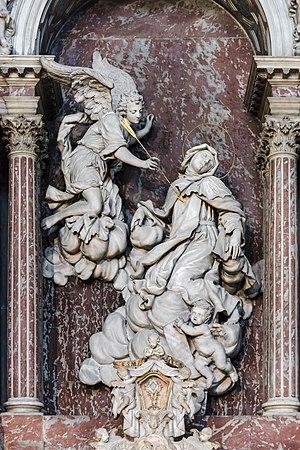
L'église Santa Maria di Nazareth, ou église des Déchaussés est une église catholique de Venise, en Italie.
Heinrich Meyring est un sculpteur allemand rococo qui a surtout été actif à Venise et en Vénétie. Son nom est souvent italianisé en Enrico Marengo ou Arrigo Marengo.
La transverbération est un phénomène mystique rarement mentionné et qui relève de la tradition catholique. Ce terme désigne le transpercement spirituel du cœur par un trait enflammé.